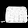
Label: Bag